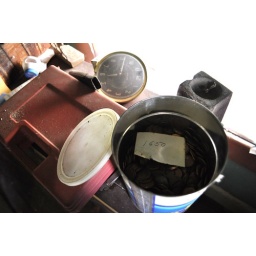
"$16.50" in the ANAlog room @ guitar house